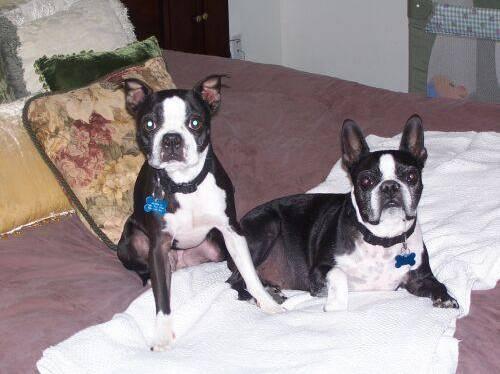
dog